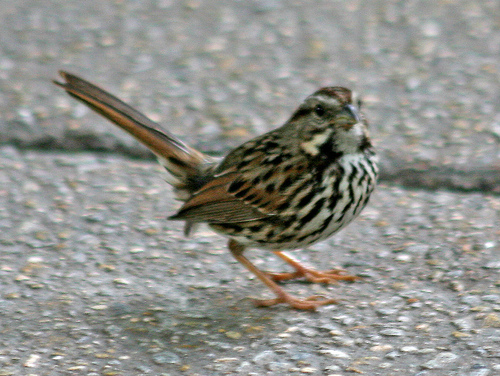
this bird mostly black and brown speckled in appearance, with orance tarsus and feet.
a black, brown and gray speckled bird that has bright orange tarsus and feet.
small grey black and brown bird with long orange tarsus and a short beak
this bird has a speckled belly and breast with a short pointy bill.
this small bird has vertical black stripes on its whitish breast, long rusty-orange outer retrices, and a short, pointed bill.
this bird has wings that are brown and has a striped black and white bellythe bronze tarsus and big feet on the bird with a round belly
this bird has orange tarsus and feet, and a brown crown.
this bird has a black and white irregular stripe pattern covering most of its body, with its wings and tail tipped in brown.
this bird has a brown and black crown, brown and black primaries, and a black and grey belly.
Species: Bewick Wren